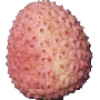
Label: lychee